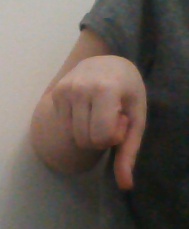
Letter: waw